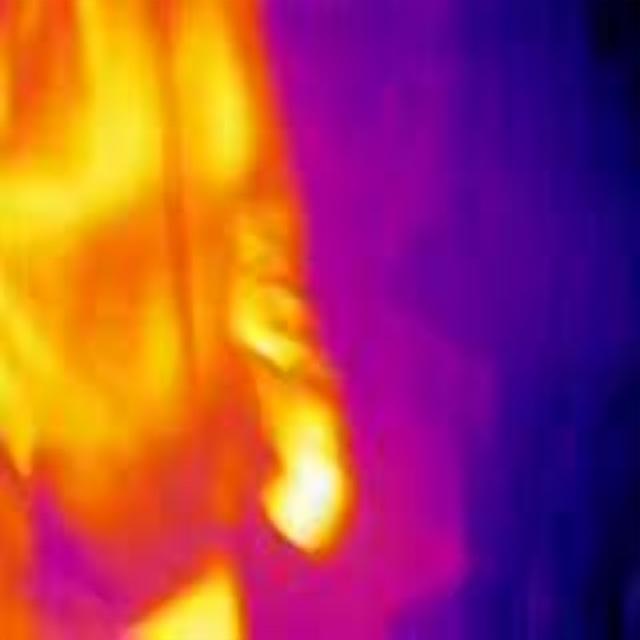
Detected objects:
label: person